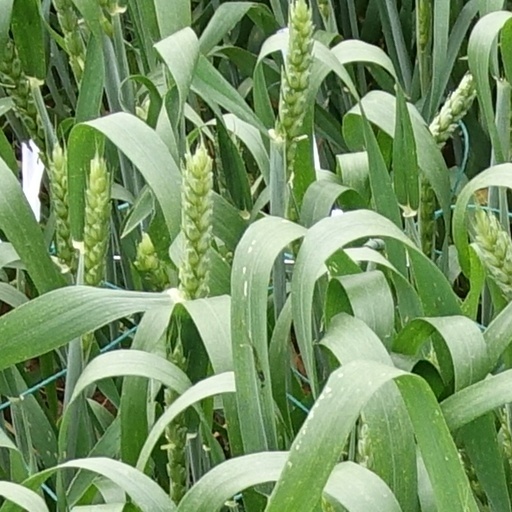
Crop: wheat